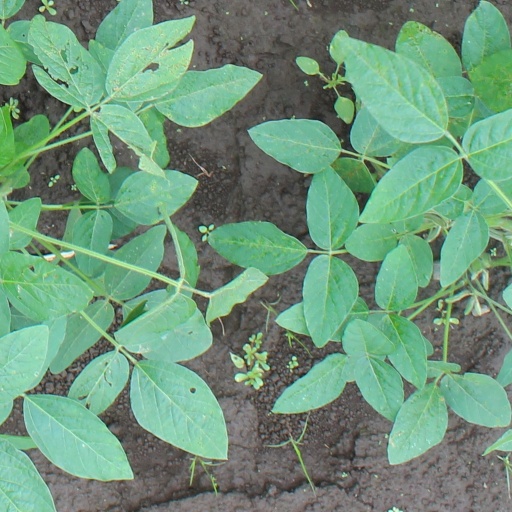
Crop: soybean